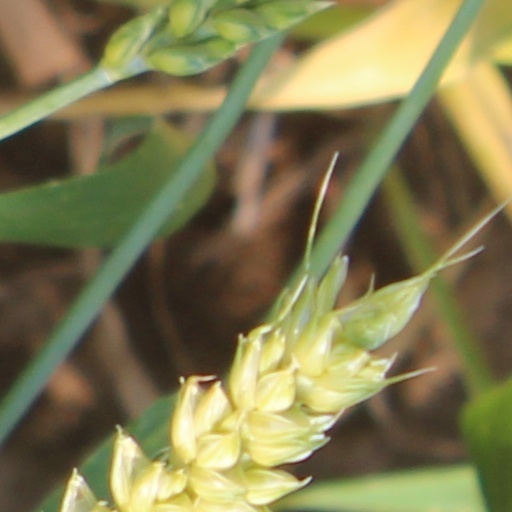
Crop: wheat